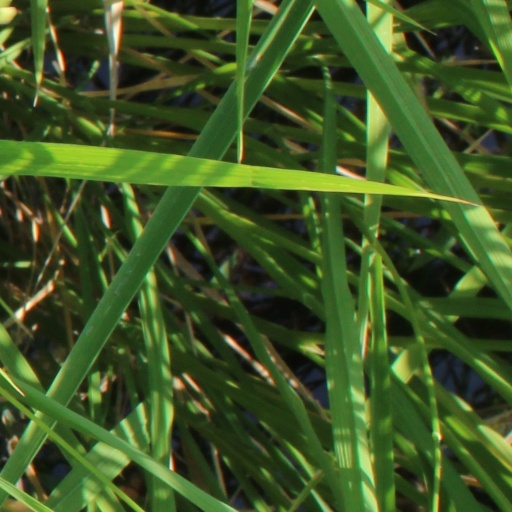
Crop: rice